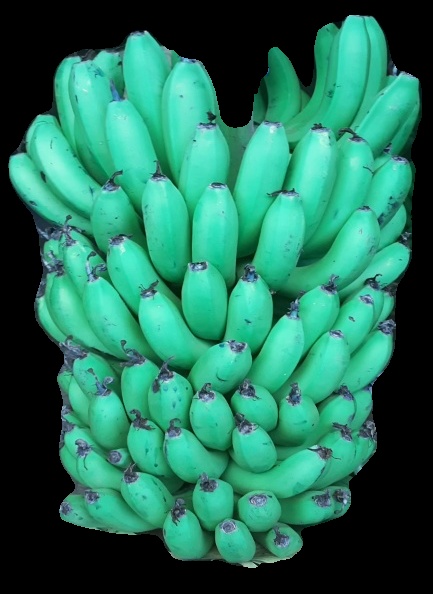
Variety: pachbale
Grade: grade1